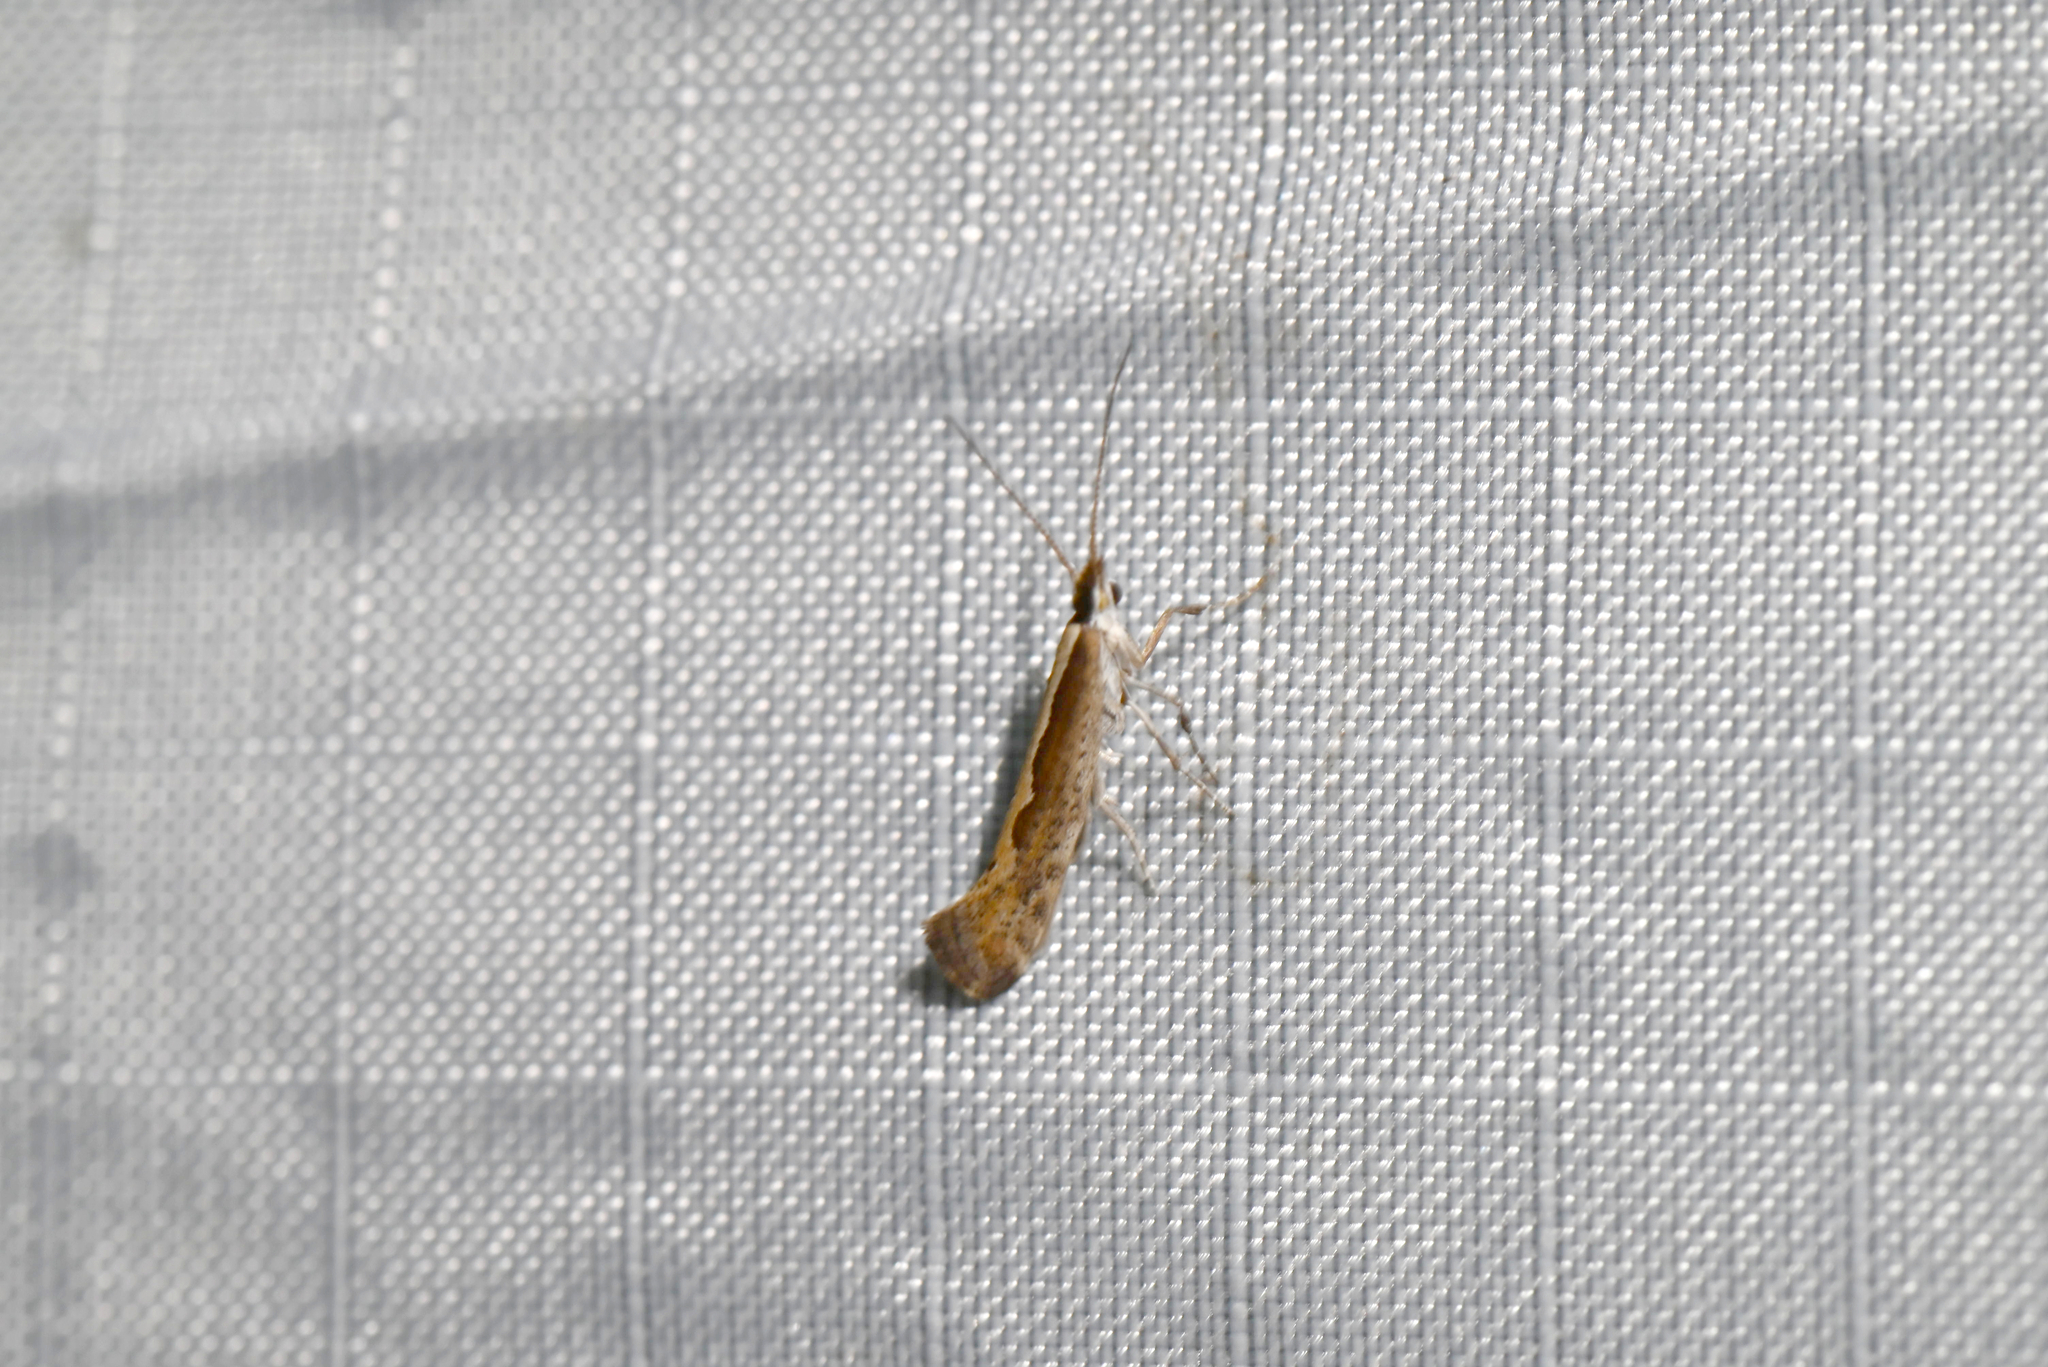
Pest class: diamondback_moth